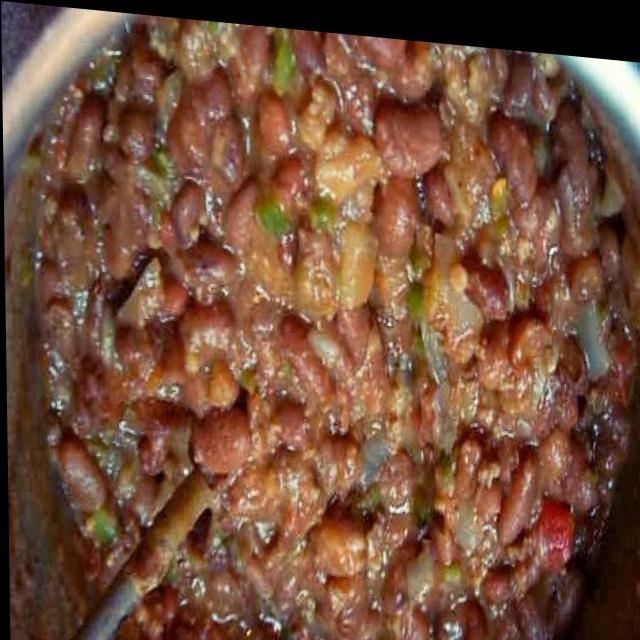
Dish: rajma_curry